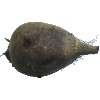
Label: beetroot